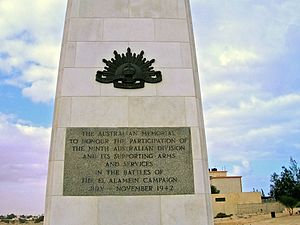
Andet slag om el-Alamein / Efterspil / Rommel forfølges til vest for Sirte
Mindesmærke over 9. australske division på militærkirkegården ved el-Alamein
Andet slag om el-Alamein var et afgørende vendepunkt i Ørkenkrigen under 2. verdenskrig. Slaget foregik ved El-Alamein i Egypten 23. oktober – 3. november 1942. Det Første slag om el-Alamein havde bremset aksemagternes fremrykning i juli 1942. I august 1942 overtog generalløjtnant Bernard Montgomery kommandoen over den britiske 8. arme fra general Claude Auchinleck.